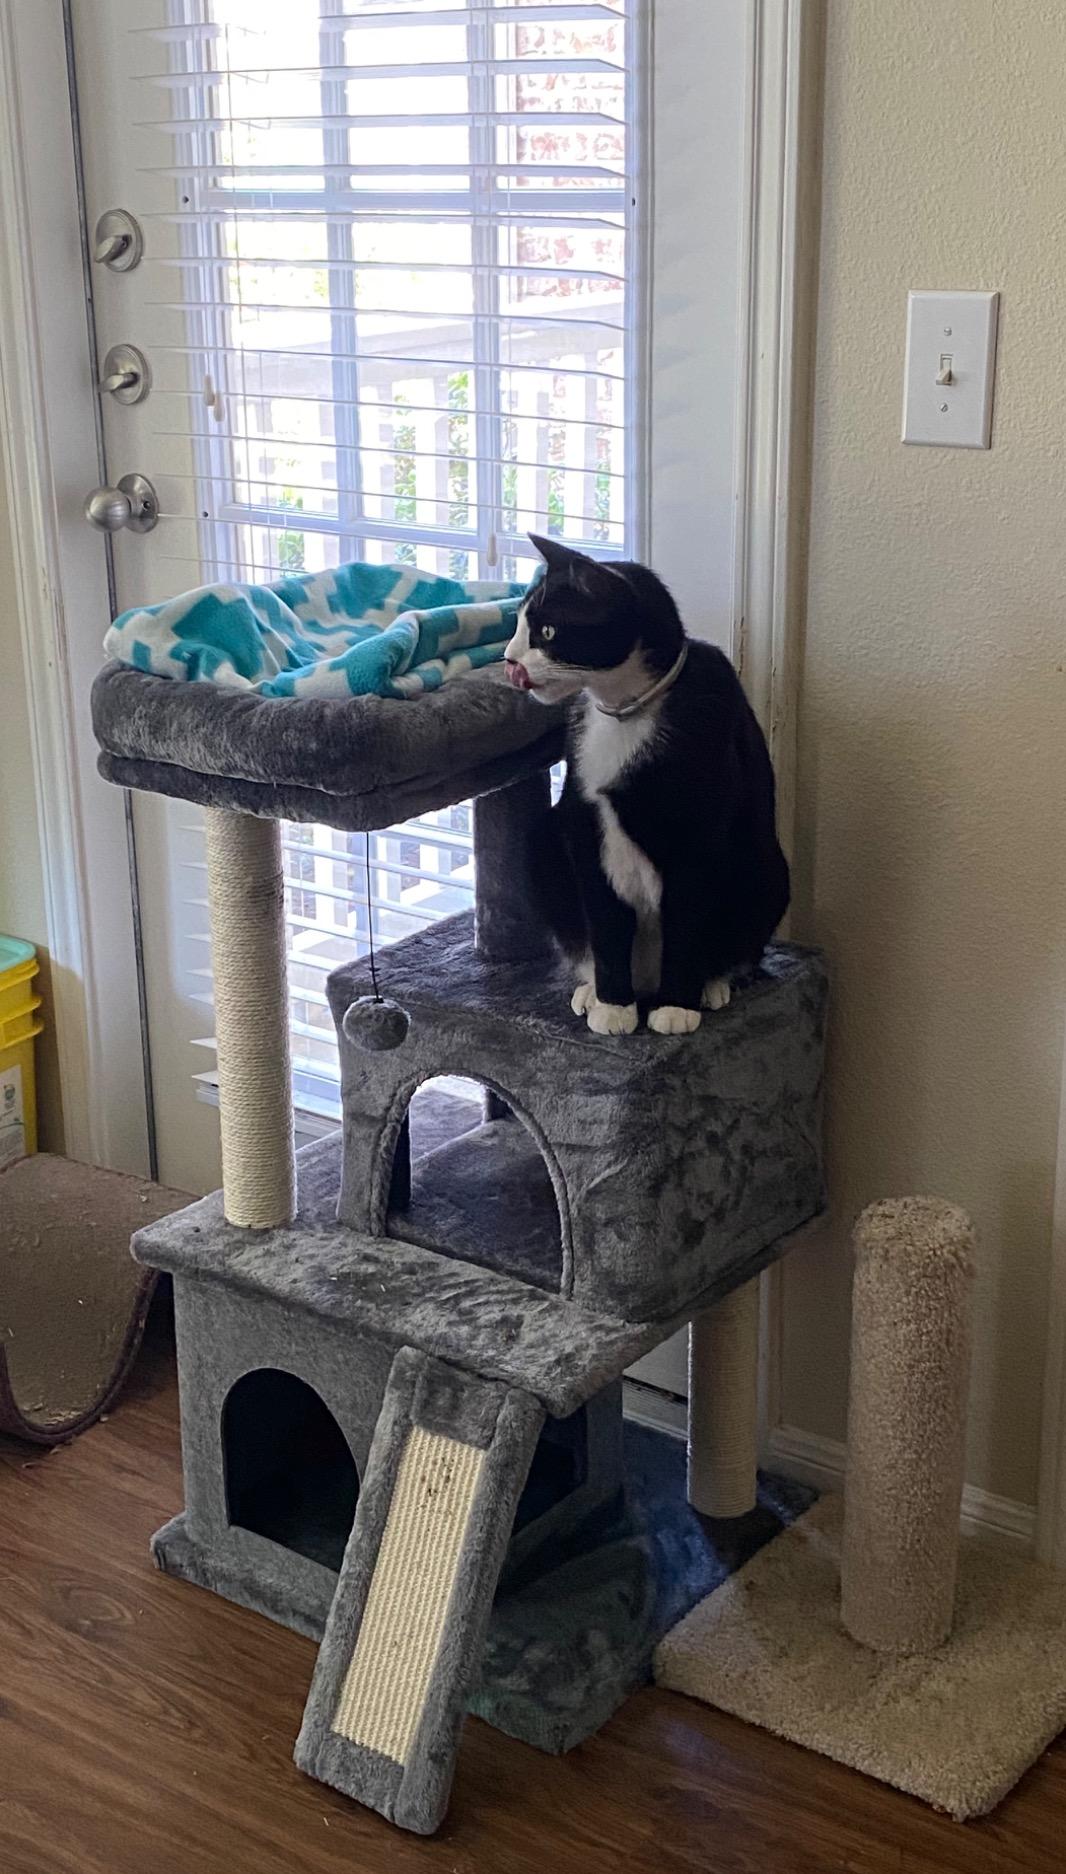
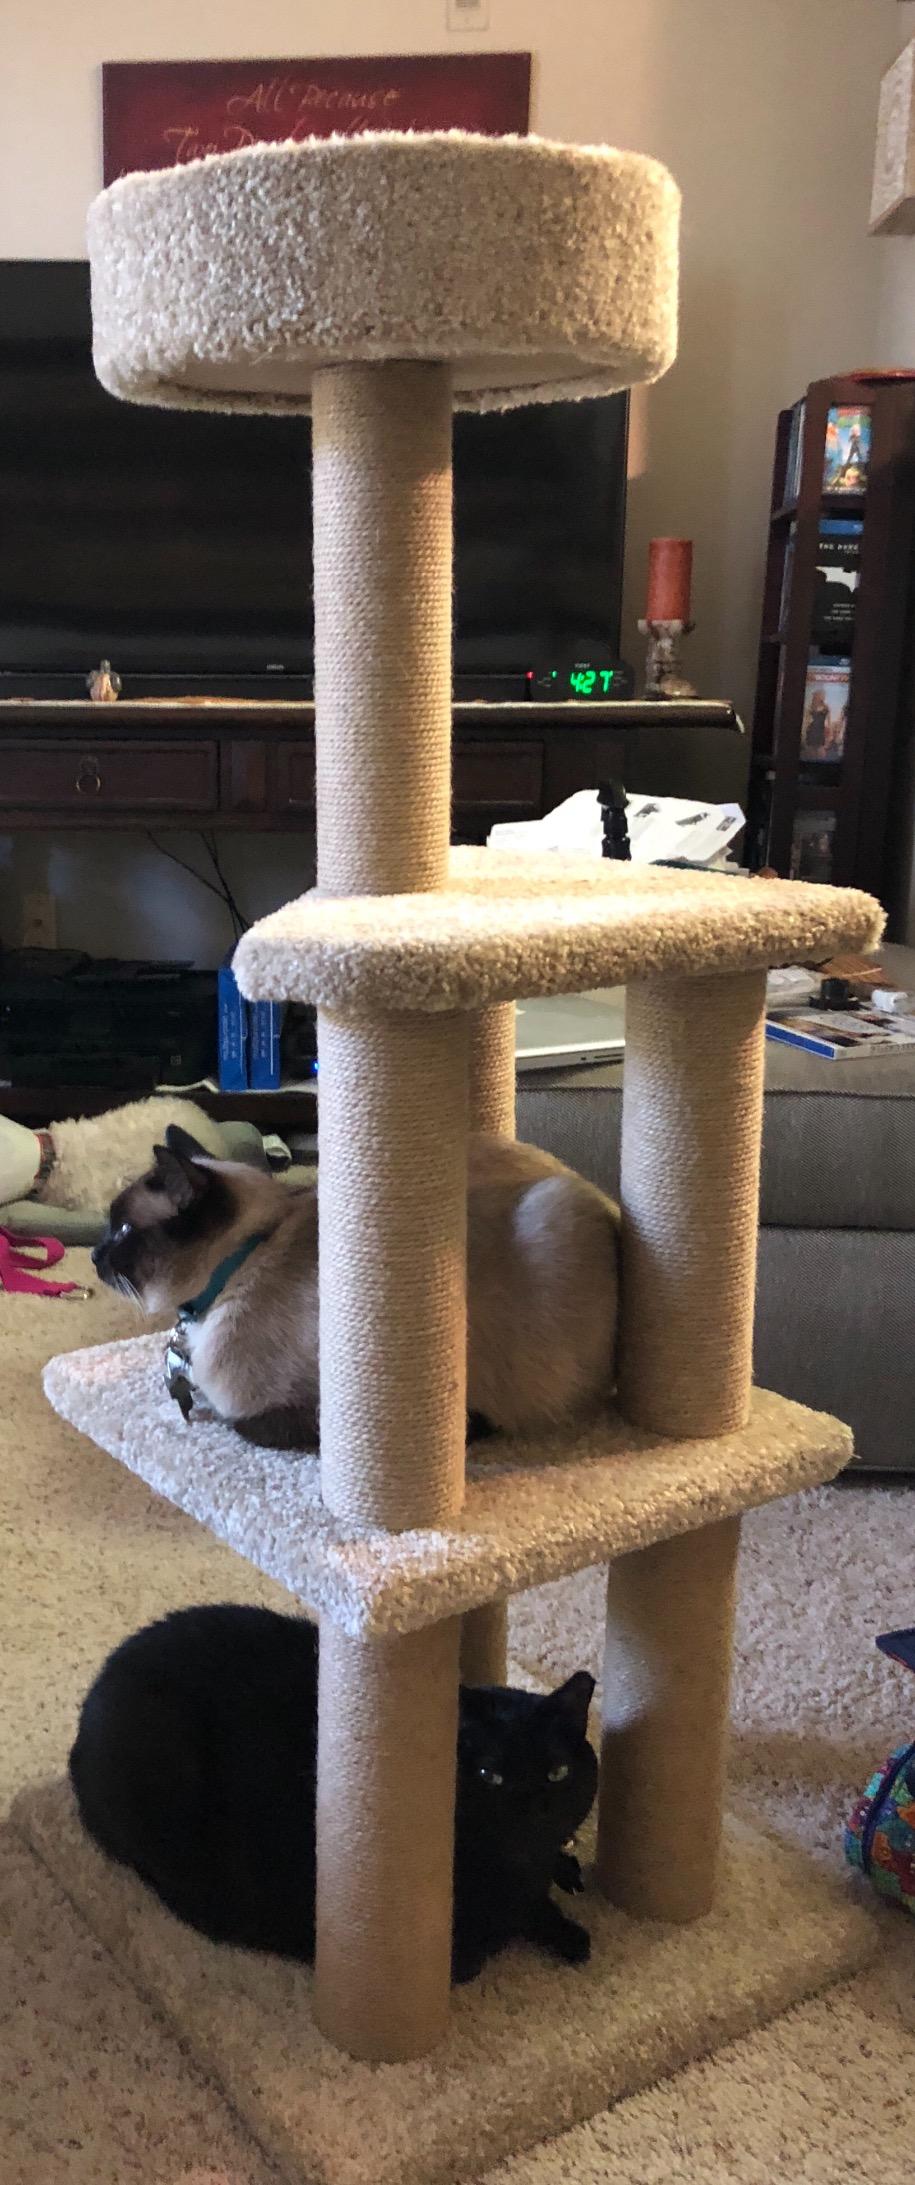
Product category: items_cat tree
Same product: no